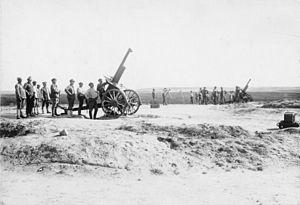
Entre 1882 et 1918, l'Empire ottoman demande l'aide de l'Empire allemand pour moderniser ses forces armées. Plusieurs missions militaires successives se succèdent auprès de l'armée ottomane. Pendant la Première Guerre mondiale en Orient, les généraux allemands Colmar von der Goltz, Otto Liman von Sanders, Erich von Falkenhayn et autres prennent une part croissante au commandement des forces ottomanes pour lesquelles le soutien allemand devient vital. L'influence allemande est déterminante jusqu'à la chute du gouvernement des Trois Pachas et à la capitulation ottomane, en octobre 1918, qui entraînent leur rapatriement vers l'Allemagne.